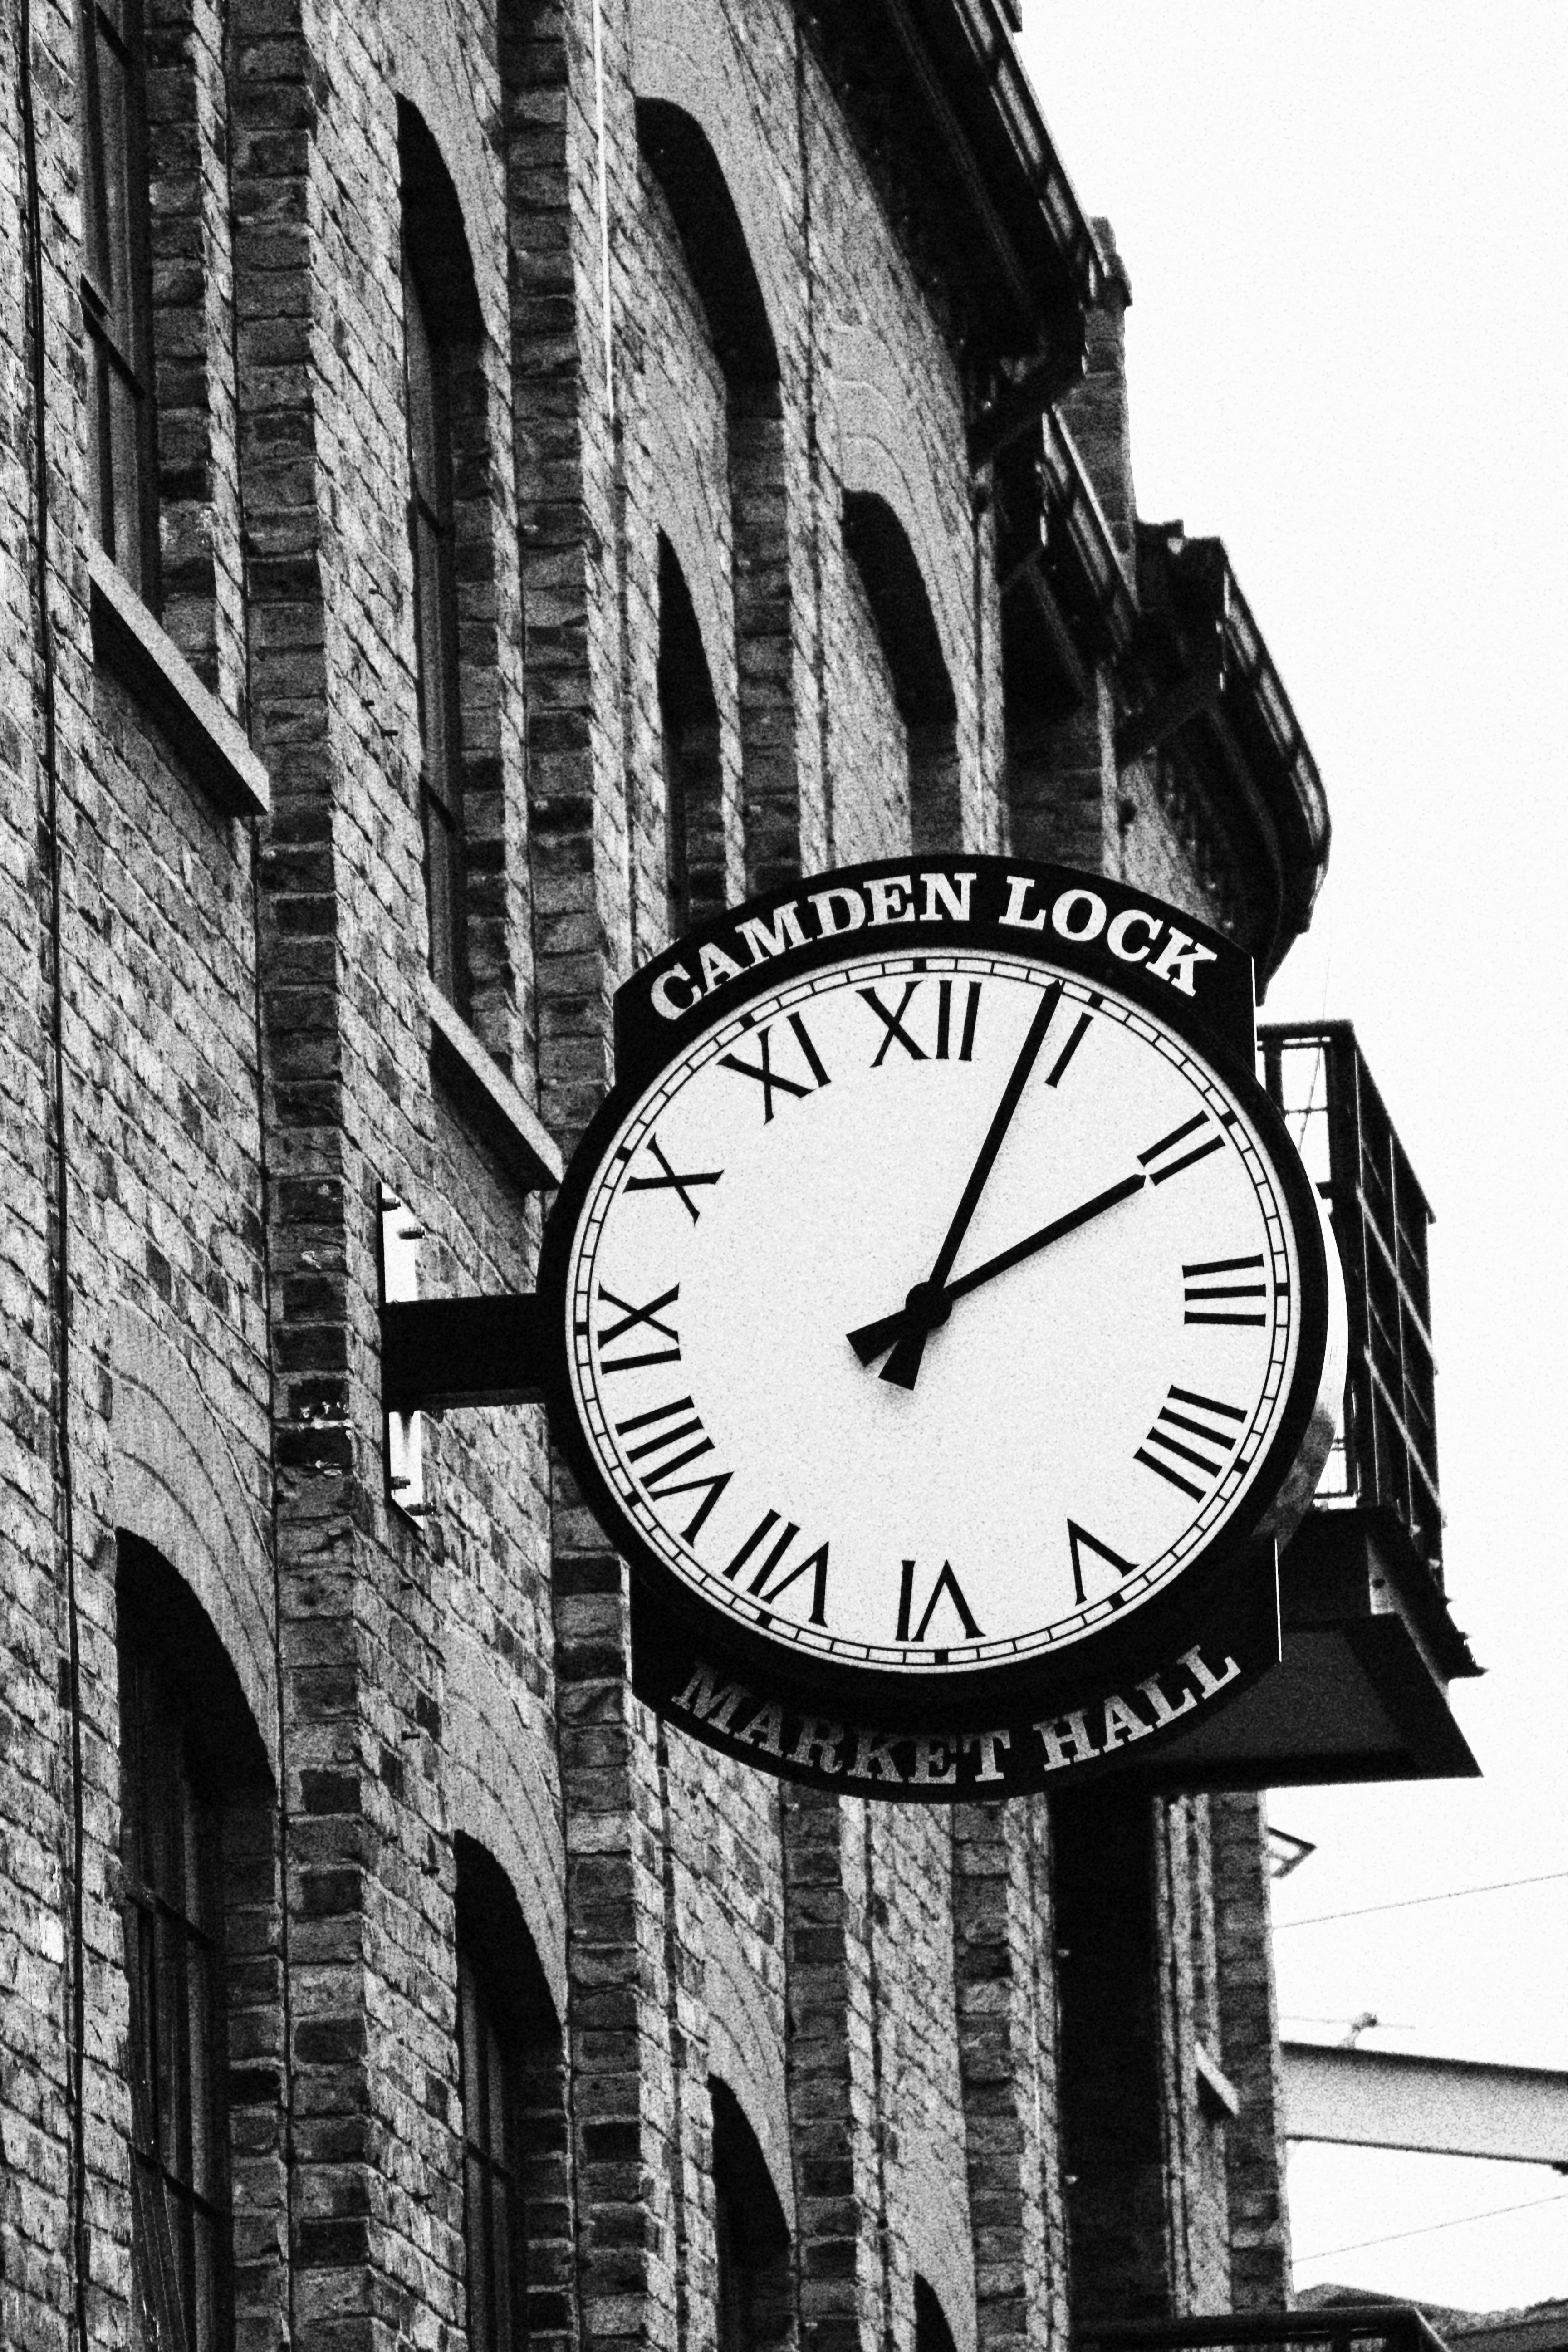
black and white, white, vintage, clock, city, black, monochrome, clock tower, england, london, monochrome photography